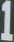
Number: 1